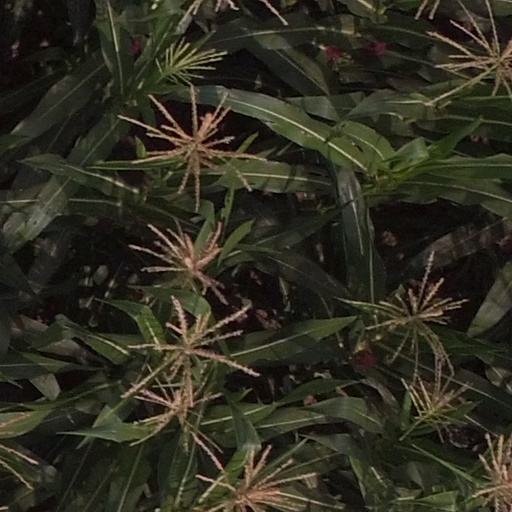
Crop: maize; corn